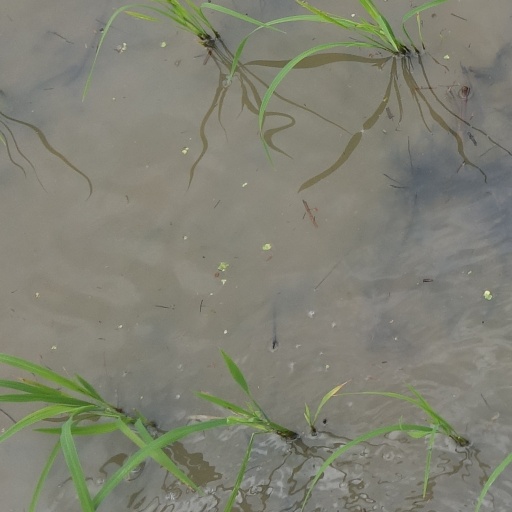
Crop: rice